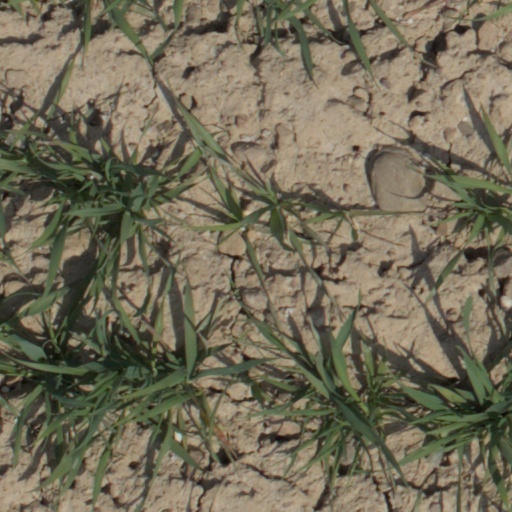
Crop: wheat